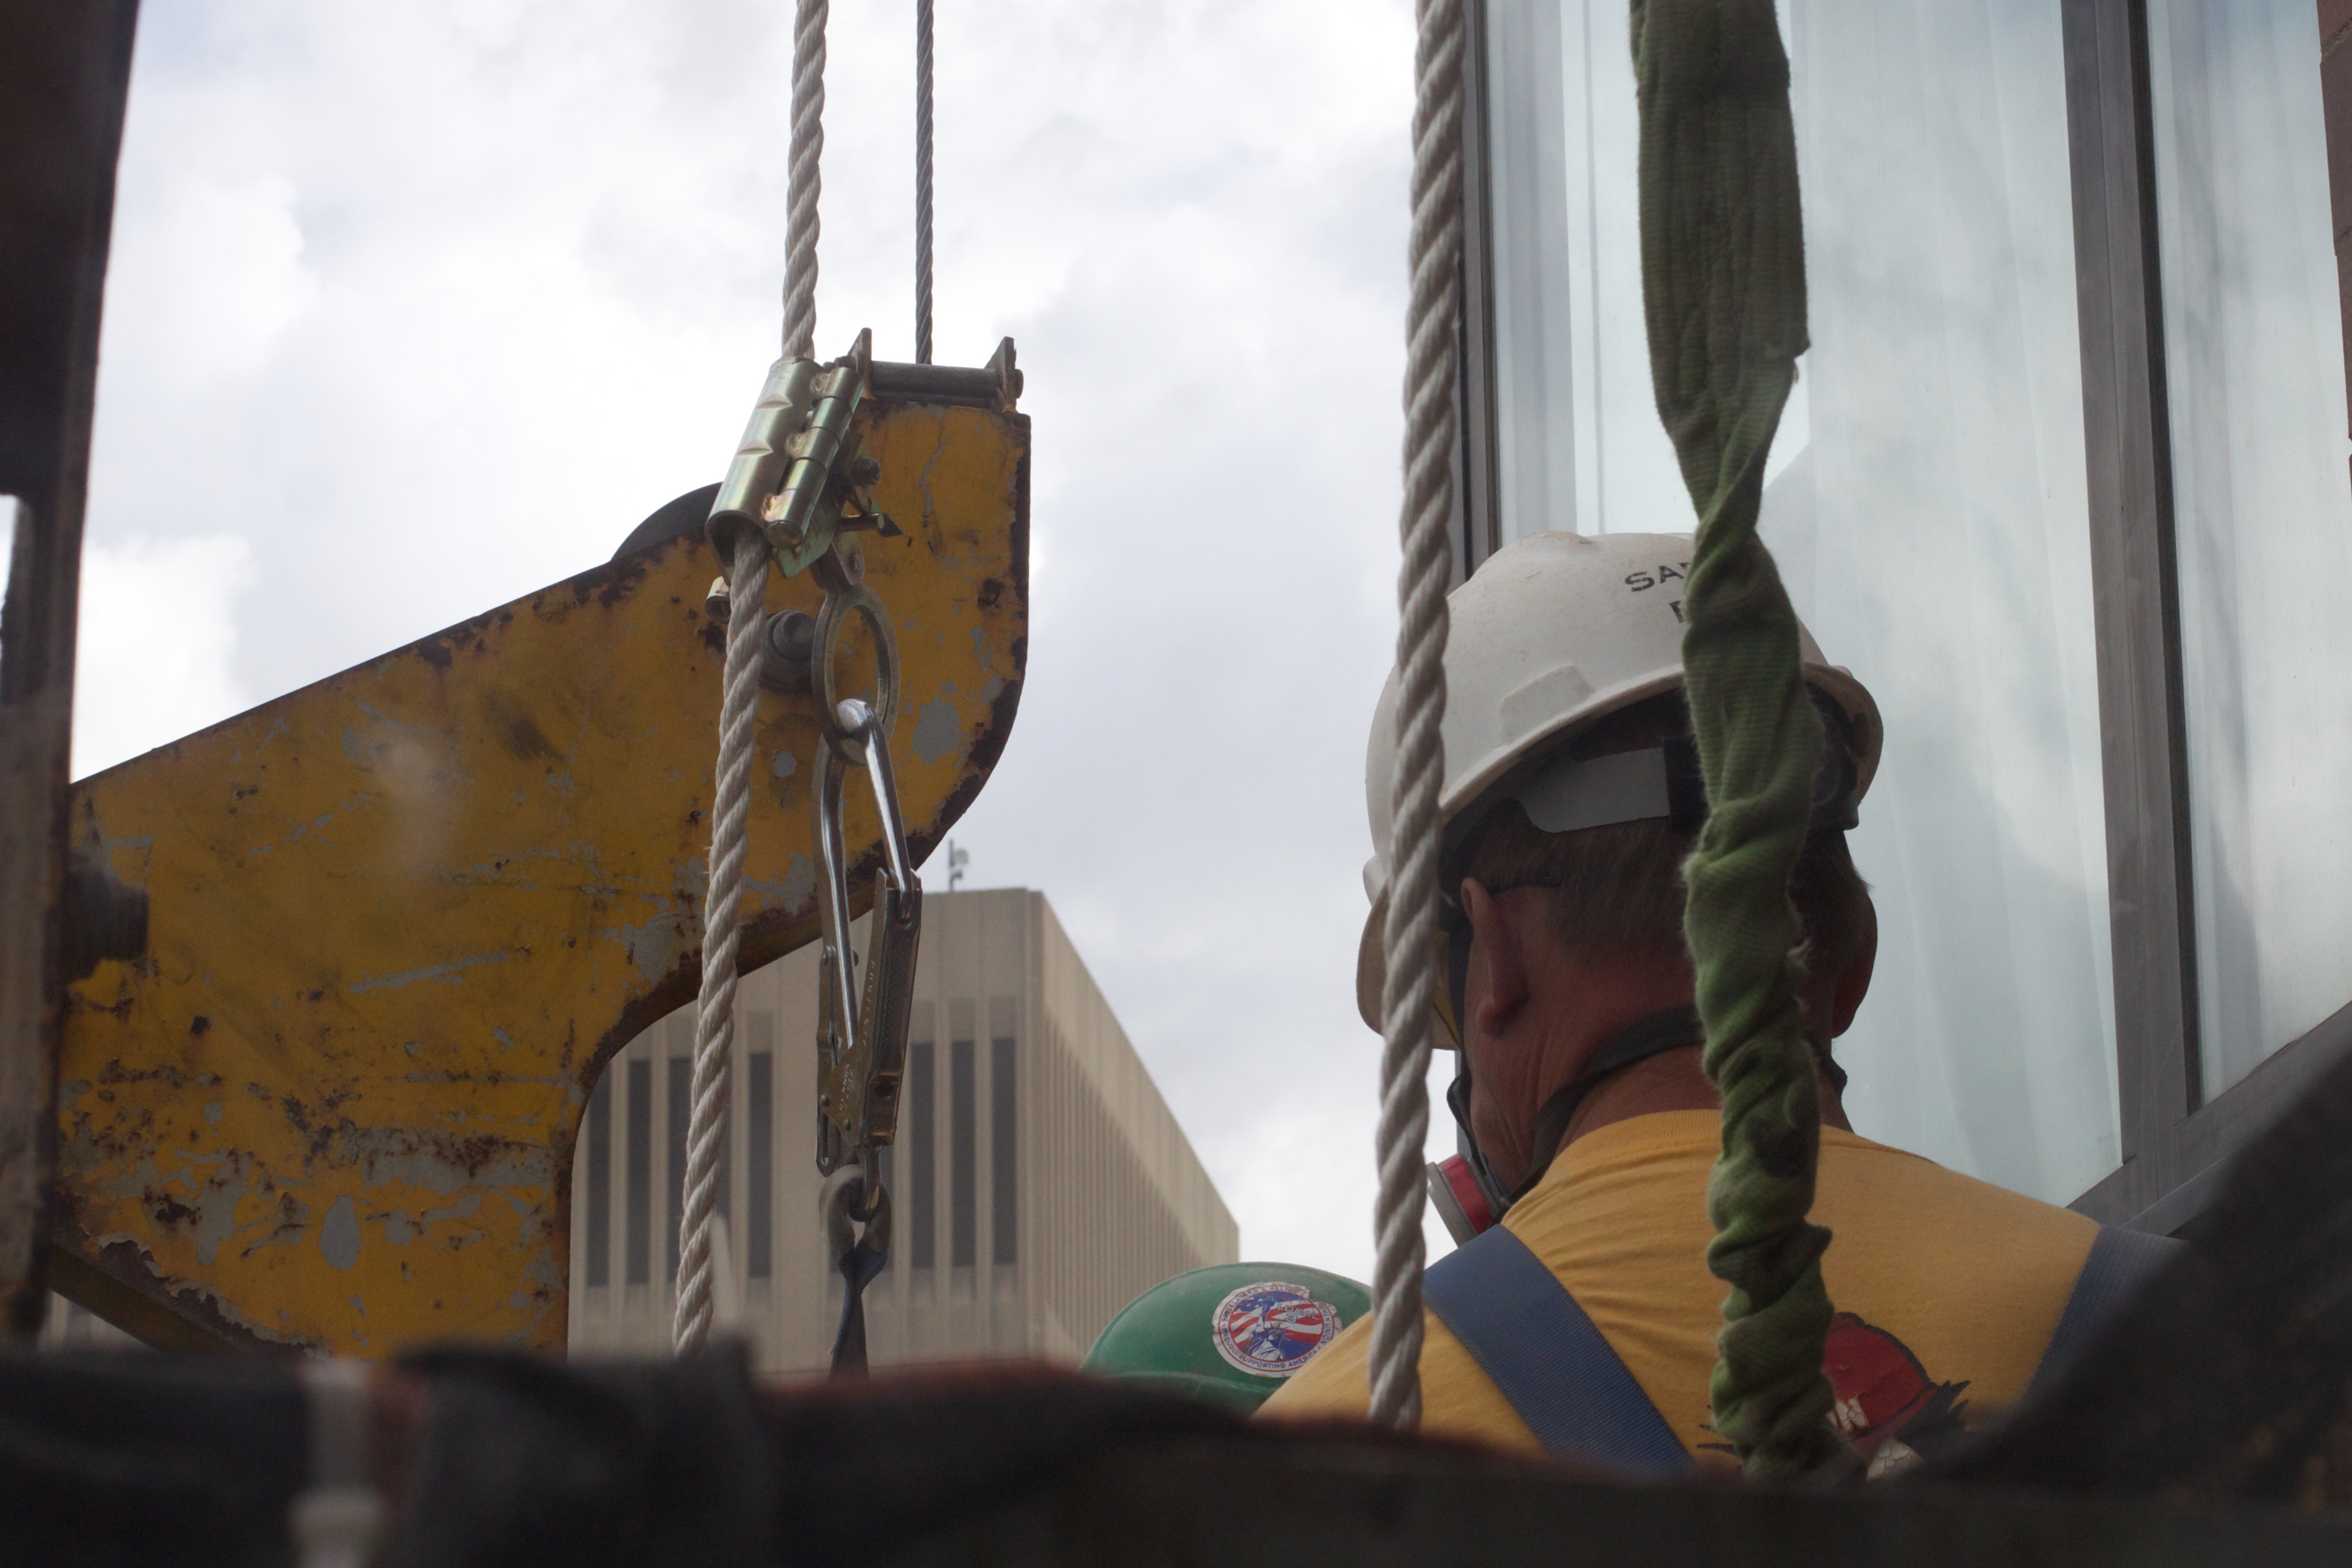
art, screenshot